Coat of arms of Albania

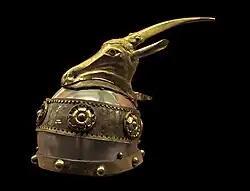
Helmet attributed to Skanderbeg currently on display at the Kunsthistorisches Museum in Vienna.

Skënder Anamali, an archaeologist and scholar on medieval history, has proposed that the decorative band with the inscription and the rosettes were added by Skanderbeg's descendants. The initials of the inscription are usually rendered as "Jezus Nazarenus /Principi Emathie /Regi Albaniae * Terrori Osmanorum * Regi Epirotarum * Benedictat Te" which translate as Jesus of Nazareth Blesses Thee Prince of Emathia, King (or Kingdom) of Albania, Terror of the Ottomans, King (or Kingdom) of Epirus. Such titles, however, were not used during Skanderbeg's lifetime.